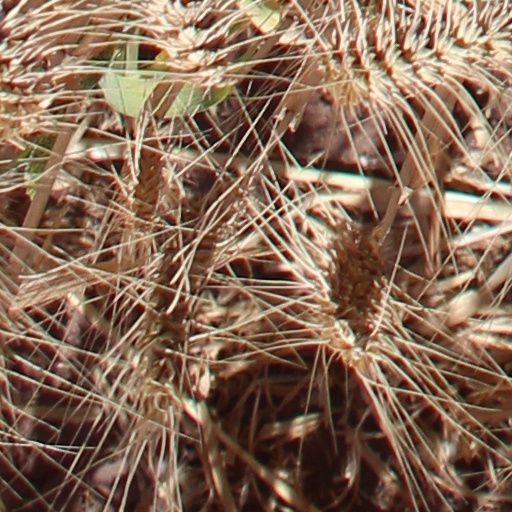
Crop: wheat